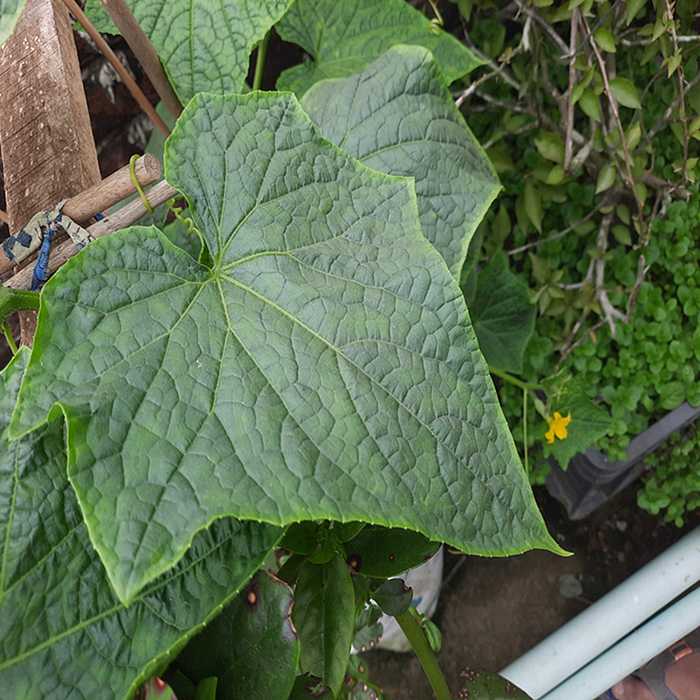
Plant: Cucumber
Label: Fresh leaf